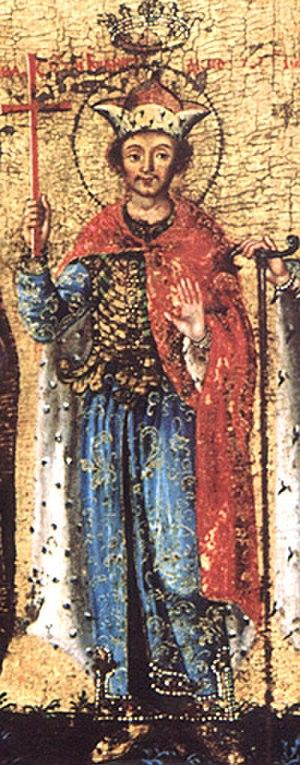
Jovan Branković est un prince serbe de la dynastie des Branković né vers 1465/467 et mort le 10 décembre 1502. Il est despote titulaire de Serbie de 1496 à sa mort.